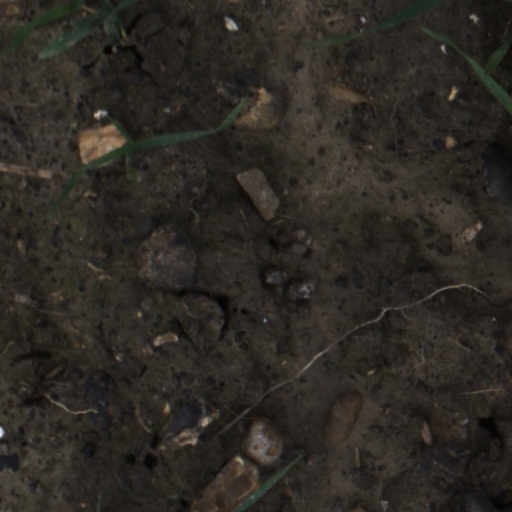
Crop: wheat